William Aberhart

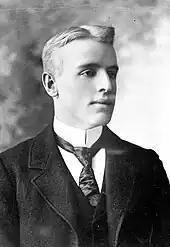
Aberhart as a young man

In the fall of 1901 Aberhart was hired as a teacher at the Central Public School in Brantford, for which he was paid $60 per month. He fast won a reputation as a strict disciplinarian: he addressed his students by number rather than name and was liberal in his use of the strap. By his own account in a 1903 essay, he viewed the classroom as a battlefield, and admired Oliver Cromwell's military organization. While his tactics divided his students—some loved him, while others recounted that "he did everything he could to break the spirit of a child"—his supervisors gave him uniformly positive reviews.